Socrates Jones: Pro Philosopher

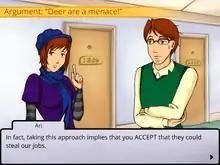
Playtesting allowed the designers to identify correct solutions they had overlooked.

Fallon and Valeria Reznitskaya became the game's primary developers. Early in the development phase, the design team noted that while Ace Attorney's inventory takes the form of concrete evidence, Pro Philosopher would rely on abstract ideas. Early development introduced a mechanic called the "idea cloud" that would simulate the pulling of ideas from thin air but these concepts were restricted because they would be limited by the programmers' work. They decided to simplify gameplay by simulating the Socratic method, in which the same critical thinking questions could be asked of each statement to break them down.